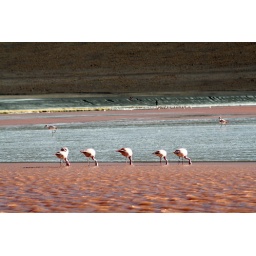
Flamingos in pink water